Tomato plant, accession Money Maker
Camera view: tilt-top (135 deg); turntable rotation: 180 degrees
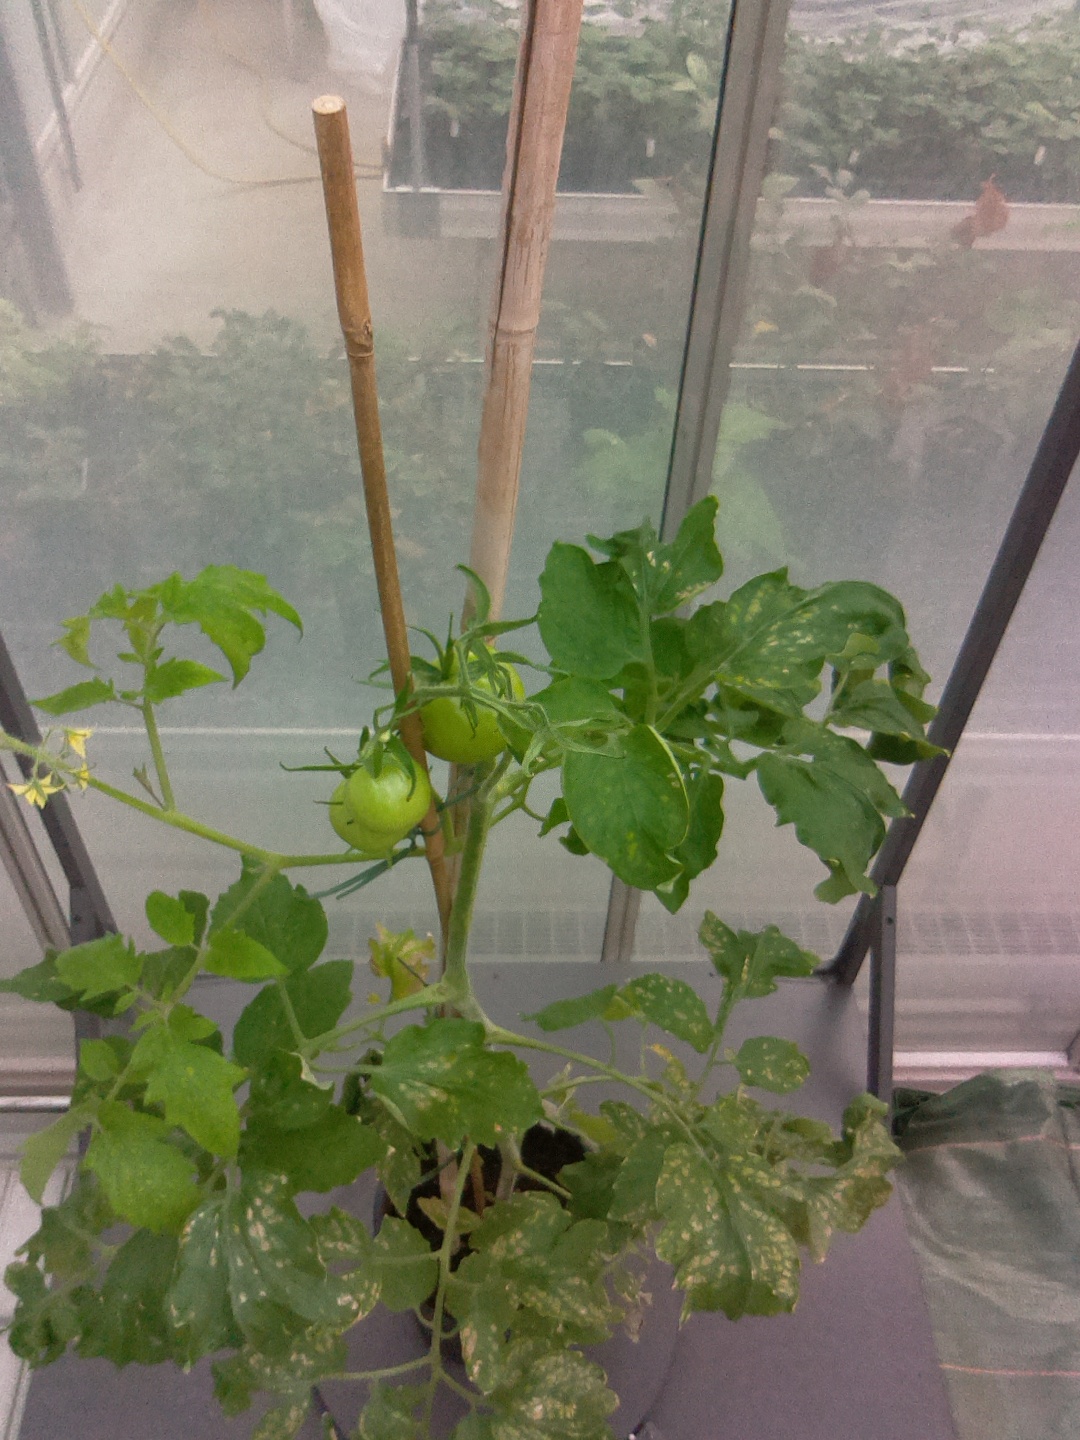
BBCH growth stage 73: 30%-40% of final fruit size